Caleb Martin (basketball)

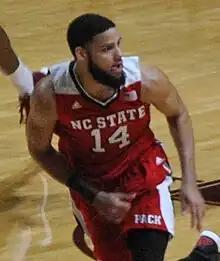
Martin with NC State in 2016

As a sophomore, Martin averaged 11.5 points and 4.7 rebounds per game. Following that season, the Martin twins chose to transfer to Nevada to play for coach Eric Musselman. They thus would play for both the N.C. State Wolfpack and the Nevada Wolf Pack.